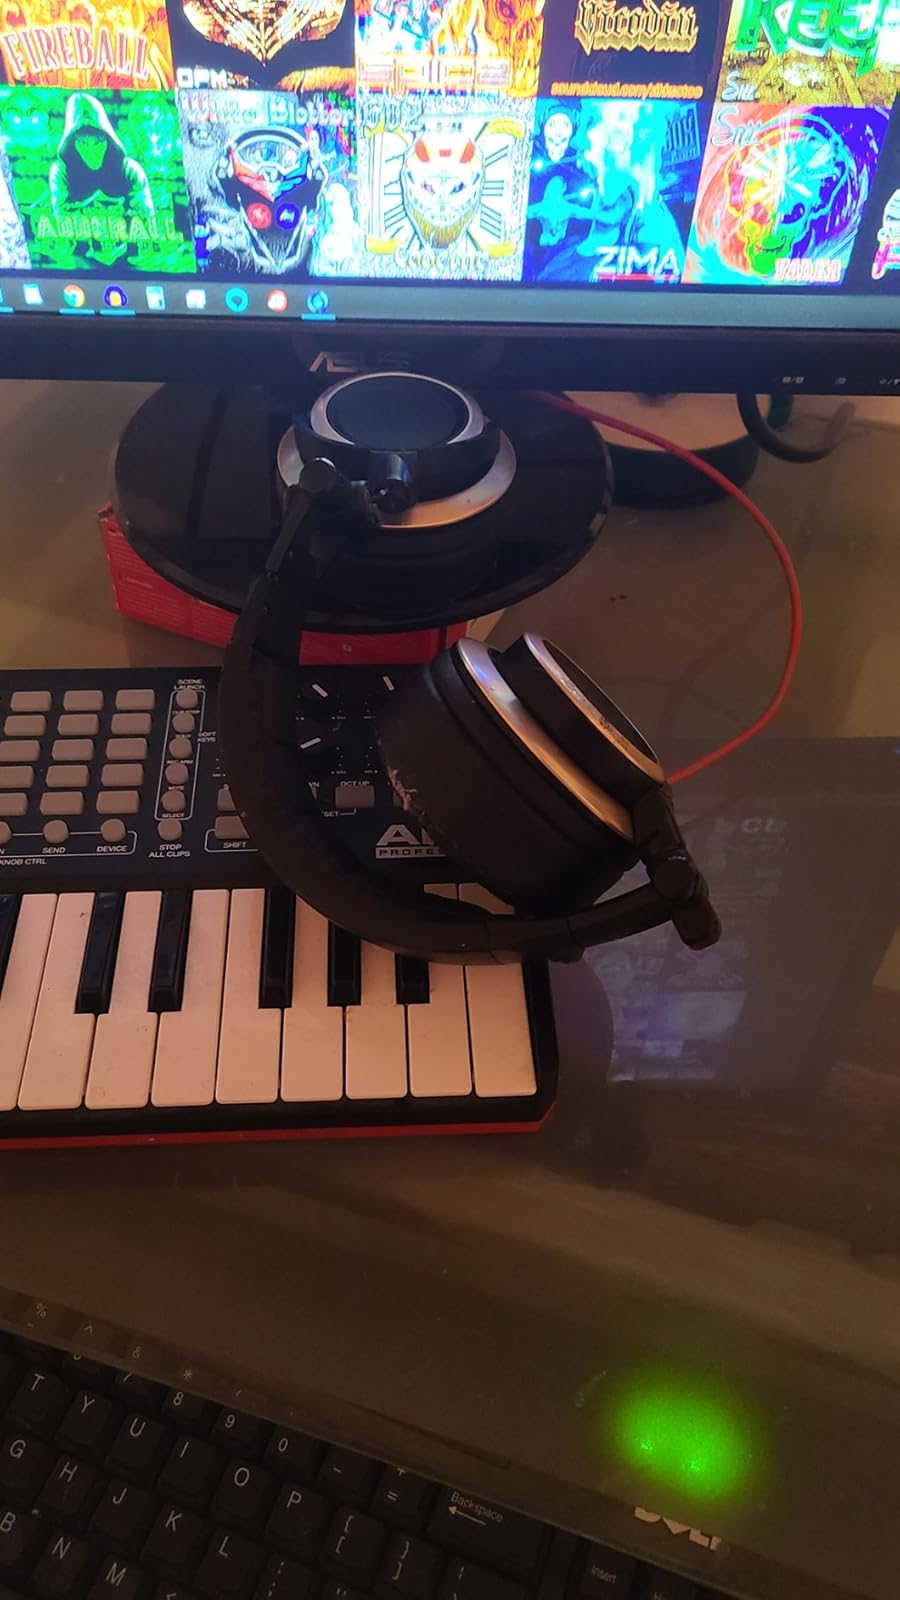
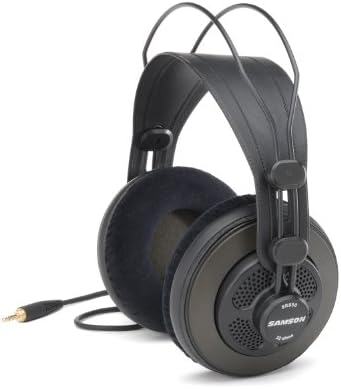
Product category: headphones
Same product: no